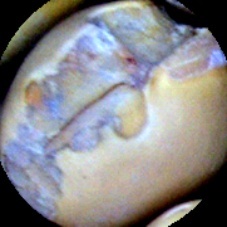
Label: Broken